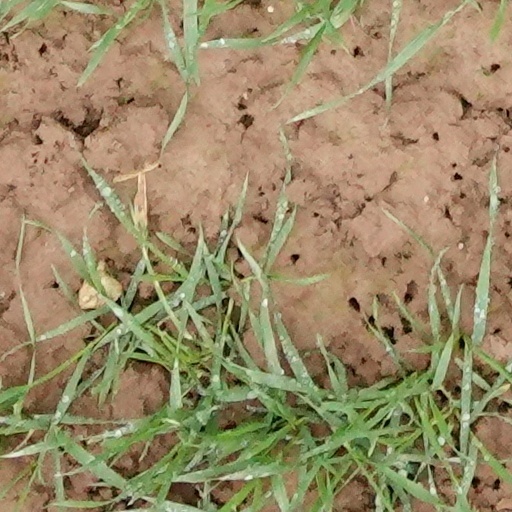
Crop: wheat